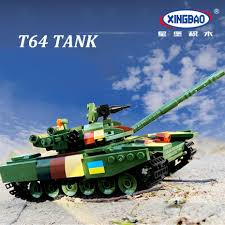
Label: Tank